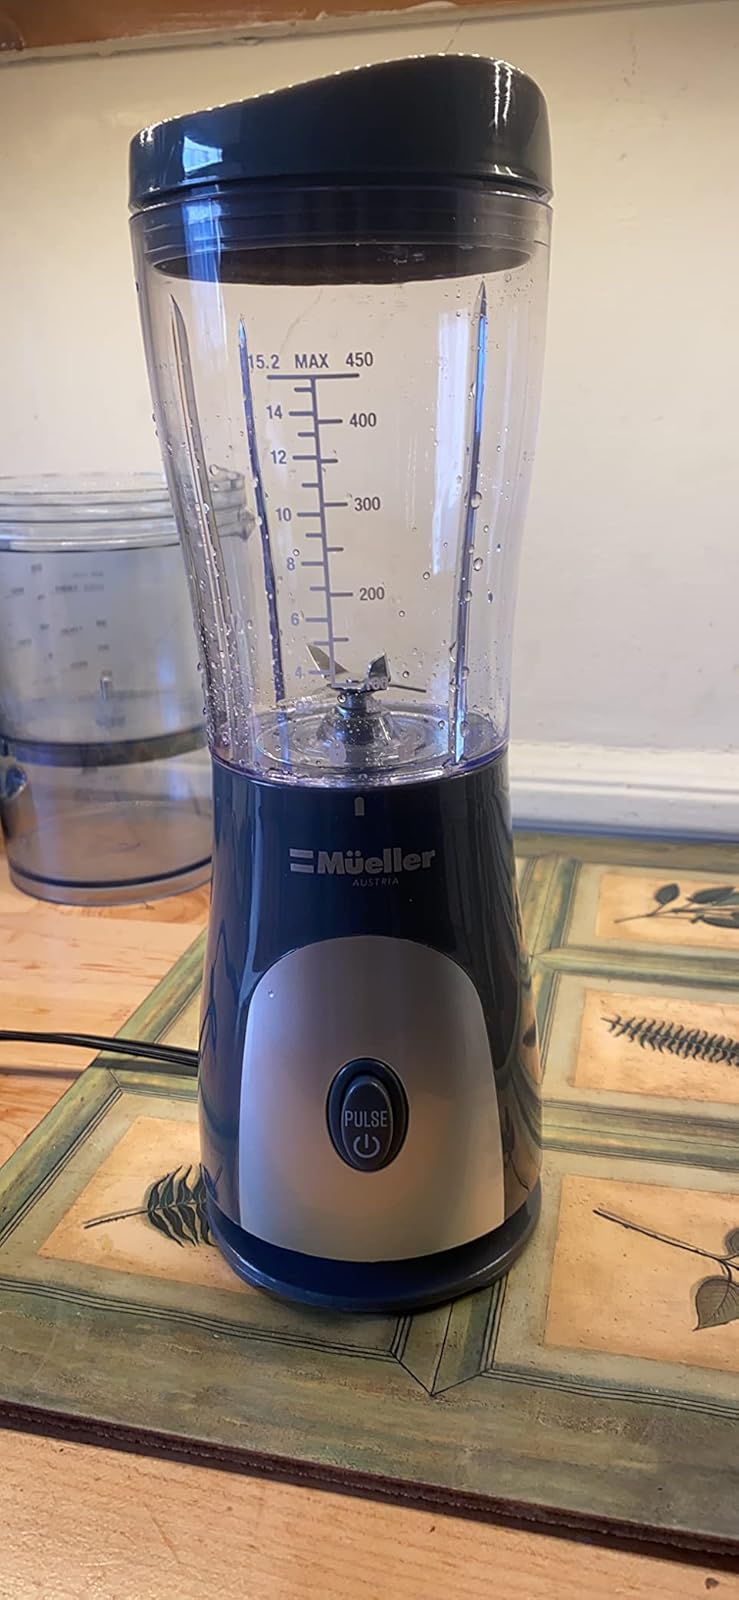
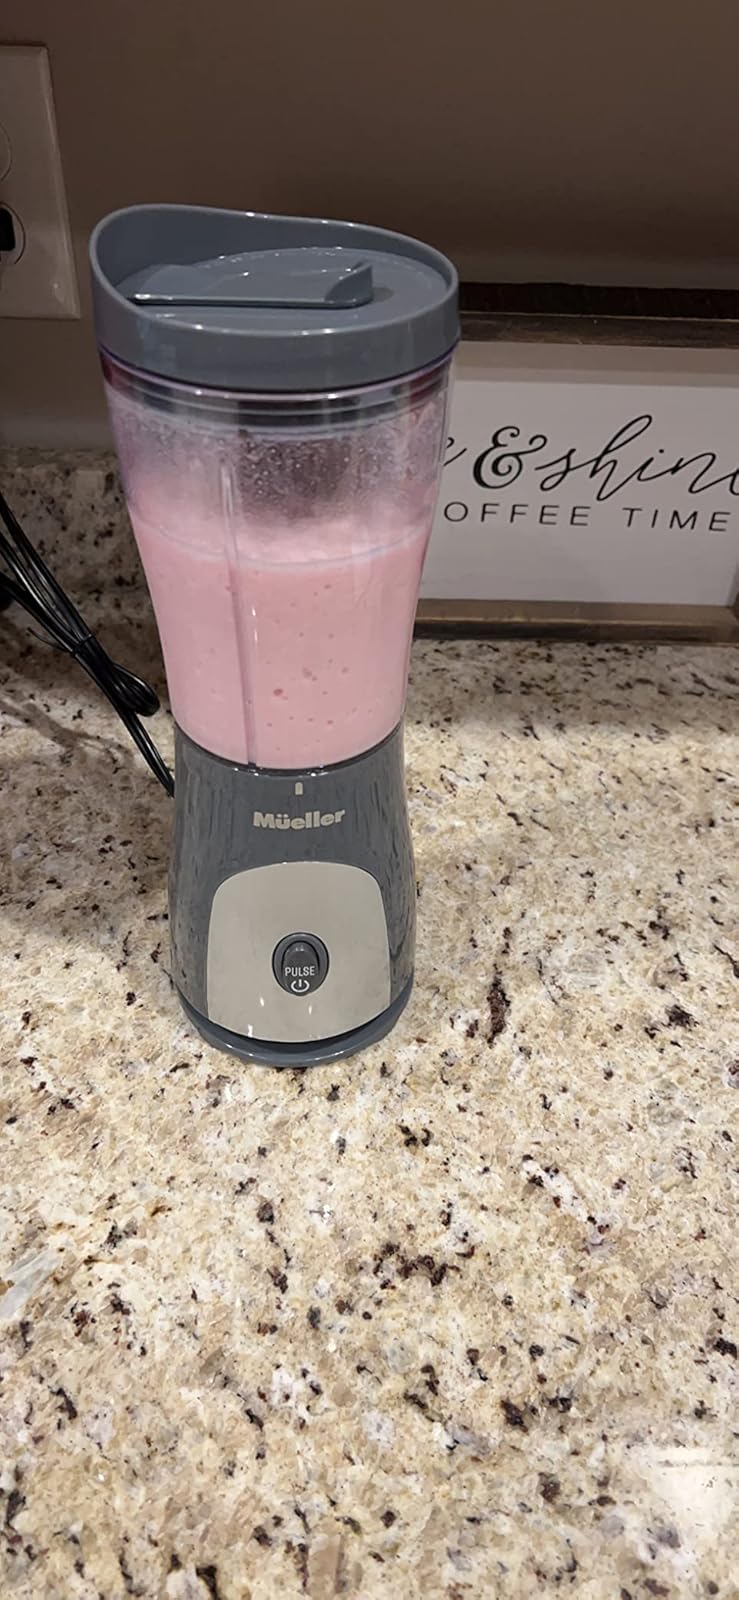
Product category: items_blender
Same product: yes